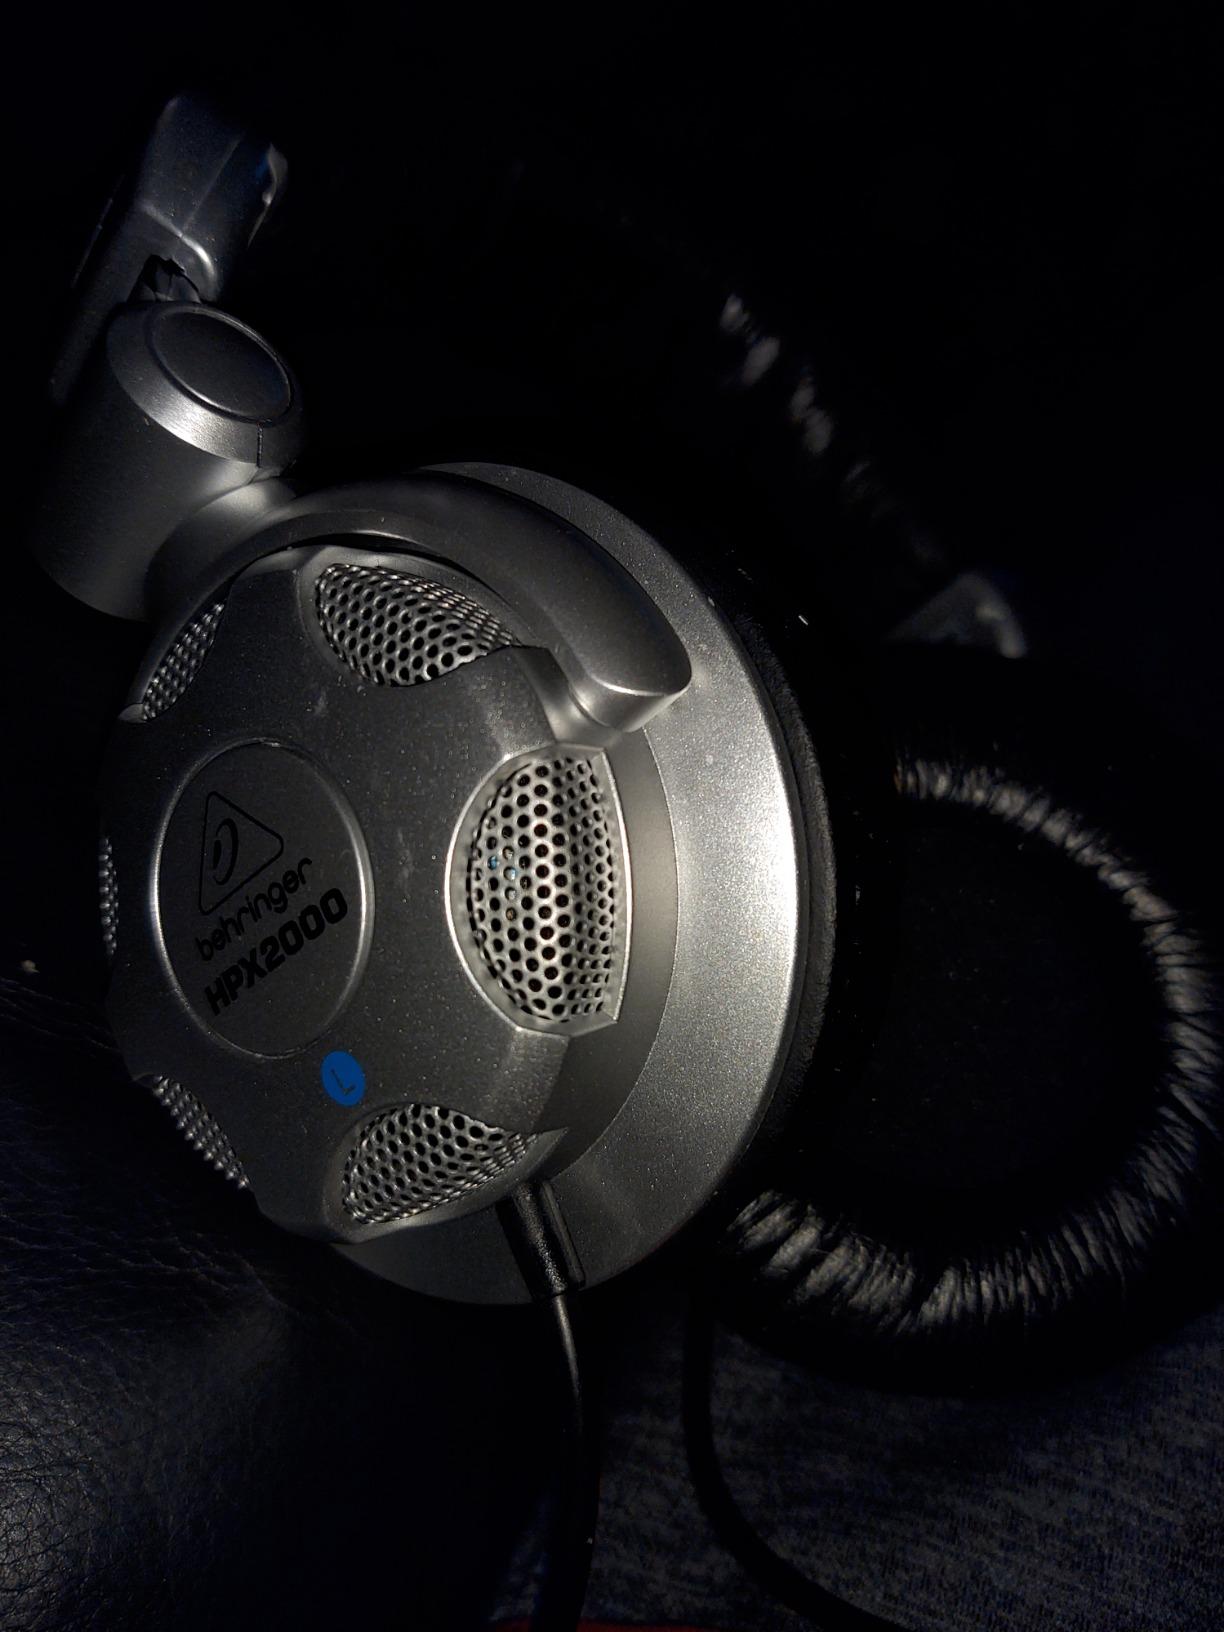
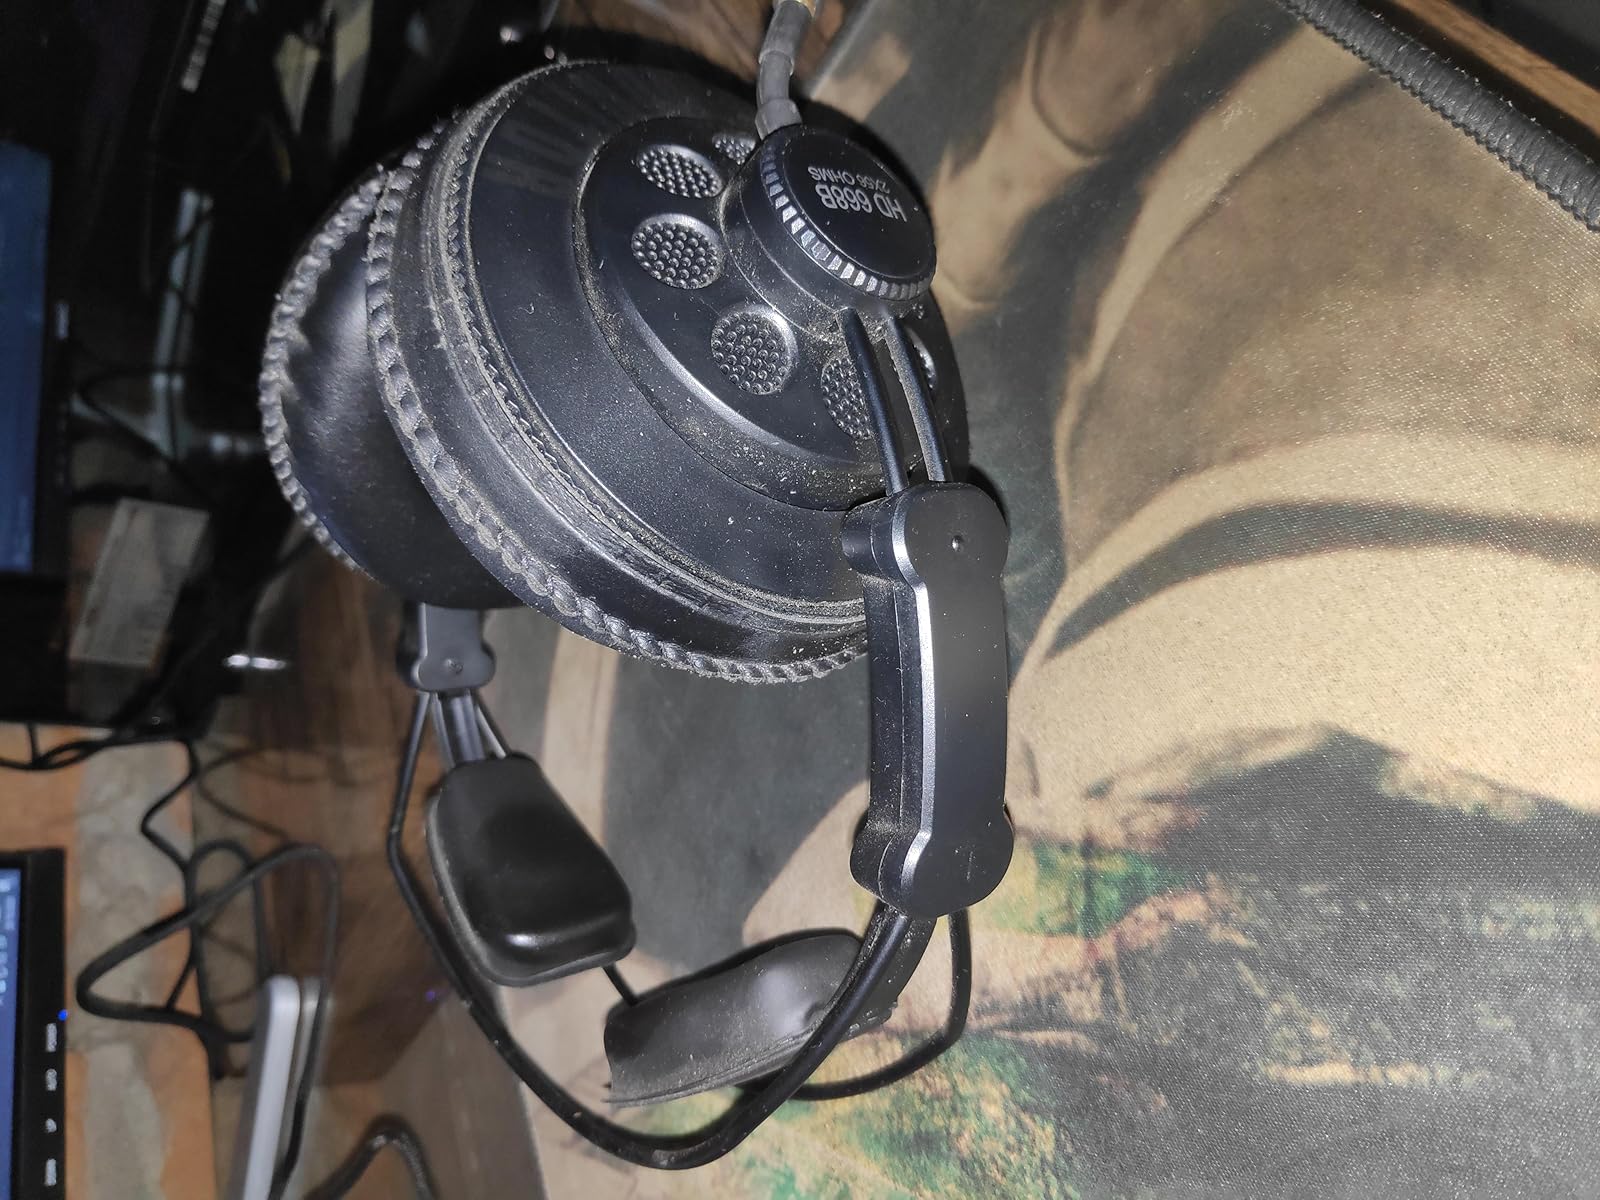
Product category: headphones
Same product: no